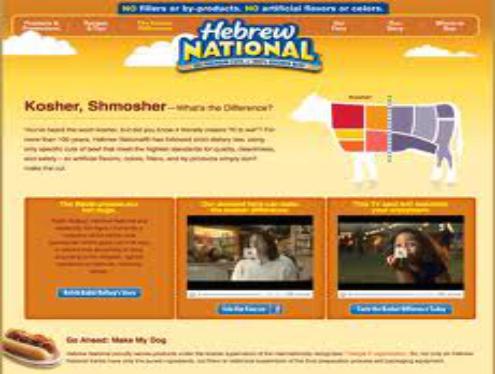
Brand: Hebrew National
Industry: Food